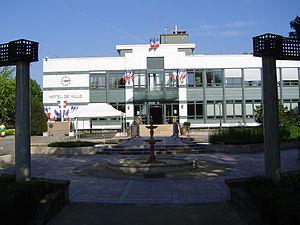
Antony est une commune française, sous-préfecture du département des Hauts-de-Seine, située dans la métropole du Grand Paris en région Île-de-France. Jusqu'en 1968, Antony faisait partie du département de la Seine.